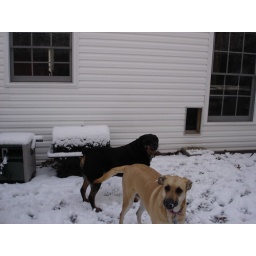
My dogs are silly. You can also see the dog door that we had put in here in this picture.